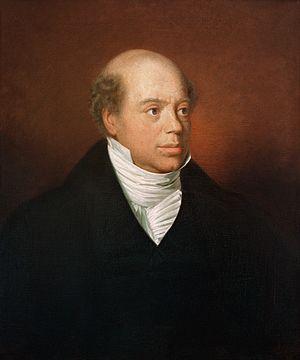
Nathan Mayer Rothschild, né à Francfort le 16 septembre 1777 et mort à Francfort le 28 juillet 1836, est un des fils de Mayer Amschel Rothschild et le fondateur de la branche londonienne de la famille Rothschild.
La famille Rothschild est une famille d'origine juive allemande aux nationalités multiples.